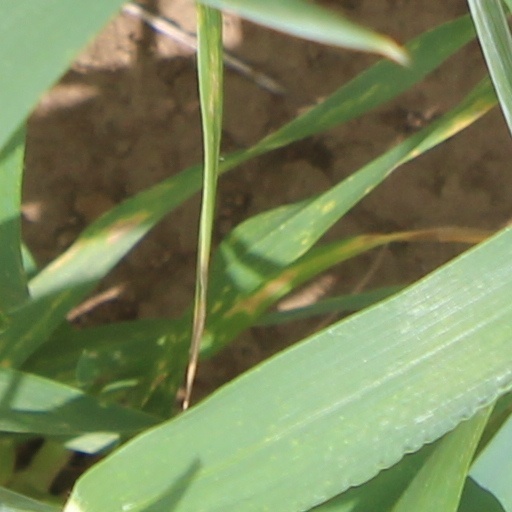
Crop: wheat